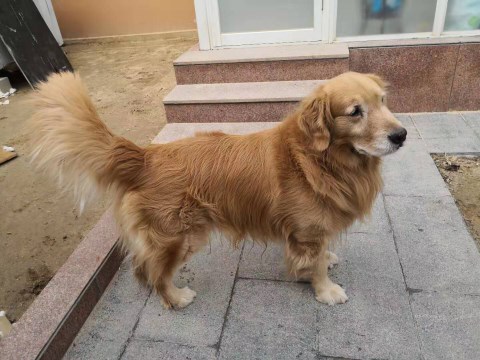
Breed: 5355-n000126-golden_retriever